Emirate of Fujairah

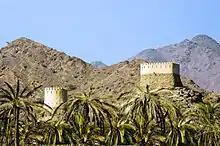
Lookout towers of Al Badiyah Mosque, the oldest surviving mosque in the United Arab Emirates

The Emirate of Fujairah, dominated by the "Sharqiyin" tribe, sits at the mouth of the important trade route, the "Wadi Ham" (which is guarded by the Sharqiyin Al Bithnah Fort), through the mountains to the interior and the Persian Gulf Coast. Known as the "Shamaliyah", the east coast of what is now the UAE was subject to Muscat until 1850, when it was annexed by "Al Qasimi" of Sharjah, in an agreement made between Sheikh Sultan bin Saqr Al Qasimi and the Sultan of Muscat. The Shamaliyah was governed by Al-Qasimi Wali at Kalba although frequently seceded and in 1901 Sheikh Hamad bin Abdullah Al Sharqi, chief of the Sharqiyin, declared independence from Sharjah. This was recognized by a number of the Trucial Sheikhs and also by Muscat, but not the British, who were frequently provoked by the independently minded Ruler. At this time, The Emirate of Fujairah consisted of some 150 houses and 3,000 date palms and its people lived mainly through pearling and date cultivation. Since the absorption of Kalba by Sharjah in 1952, the Shamaliyah is shared by the emirates of Fujairah and Sharjah.